Thorium

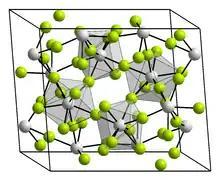
Crystal structure of thorium tetrafluoride: __  /  : __

Most binary compounds of thorium with nonmetals may be prepared by heating the elements together. In air, thorium burns to form , which has the fluorite structure. Thorium dioxide is a refractory material, with the highest melting point (3390 °C) of any known oxide. It is somewhat hygroscopic and reacts readily with water and many gases; it dissolves easily in concentrated nitric acid in the presence of fluoride.